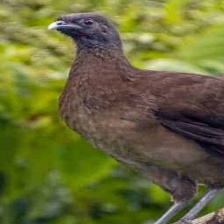
Species: GREY HEADED CHACHALACA
Scientific name: ORTALIS CINEREICEPS